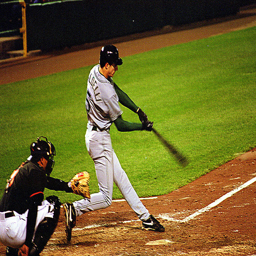
A man swinging a baseball bat at a ball.
A baseball player swinging a bat at a ball during a game.
A baseball player swinging his bat at an incoming pitch.
a baseball player swinging a bat on he field
A baseball player that is standing on a baseball field.